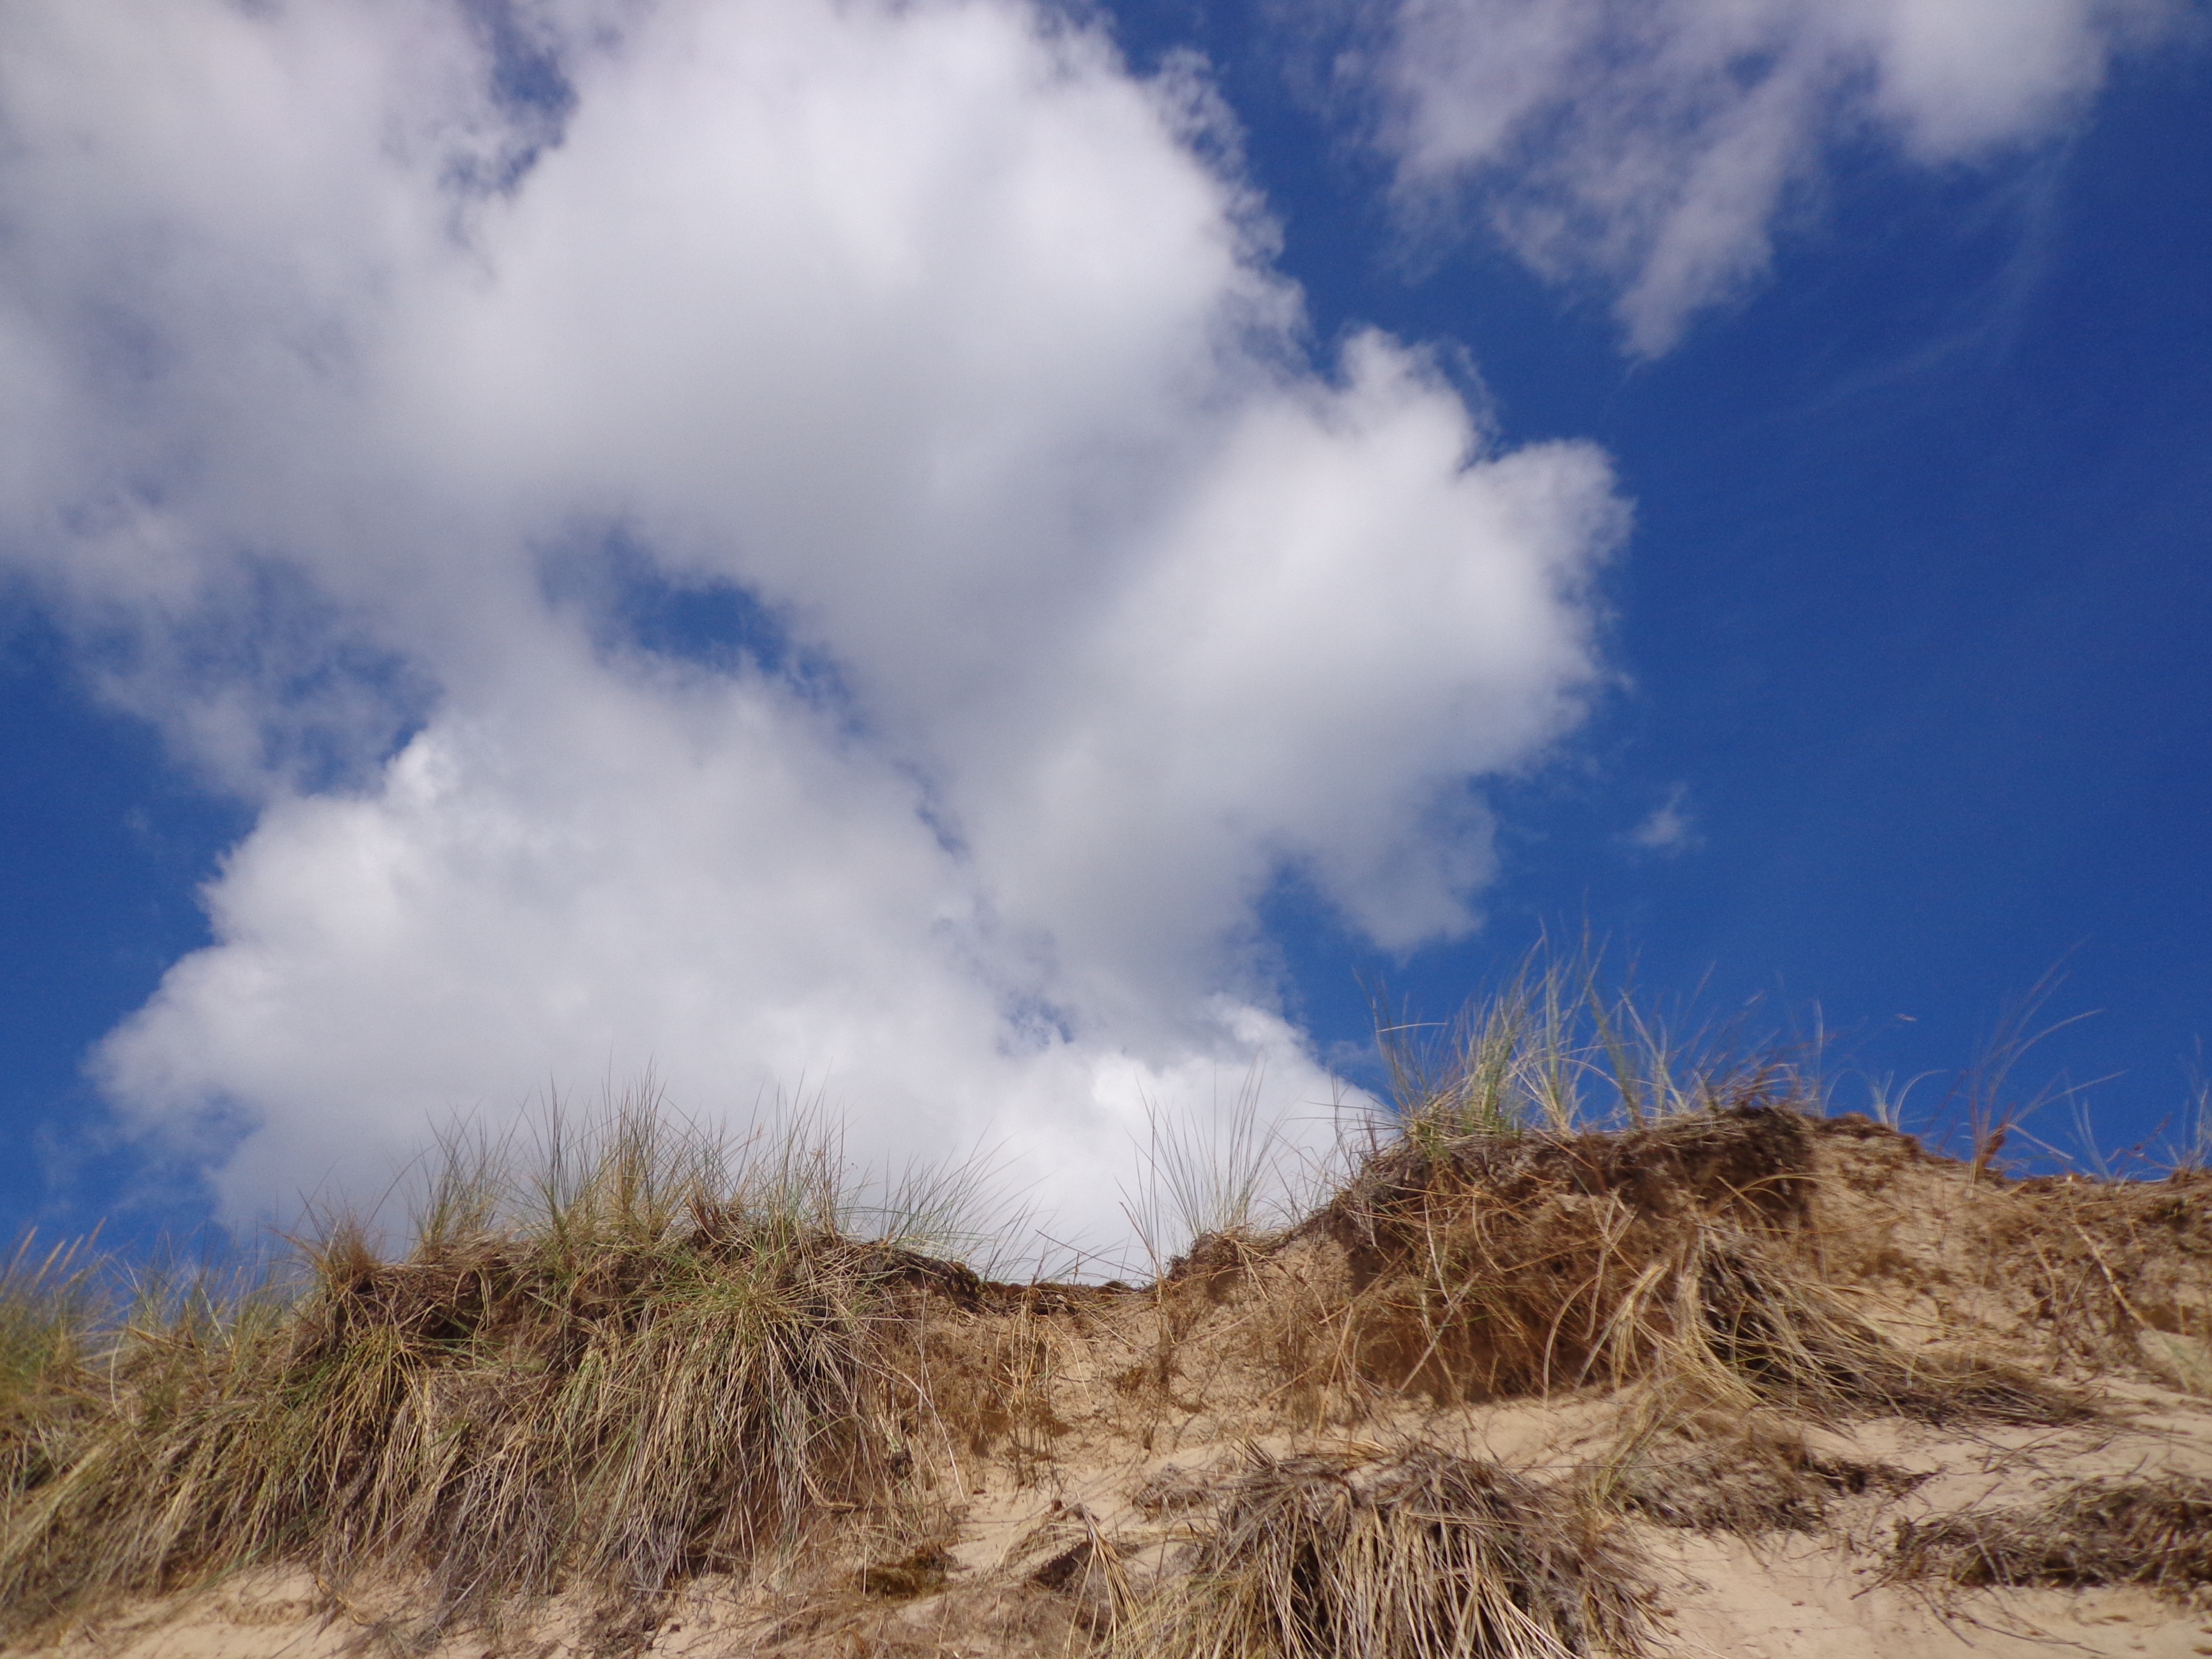
landscape, grass, sand, wilderness, mountain, cloud, sky, field, prairie, hill, wind, ridge, grassland, badlands, plateau, habitat, ecosystem, steppe, rural area, landform, meteorological phenomenon, natural environment, geographical feature, mountainous landforms